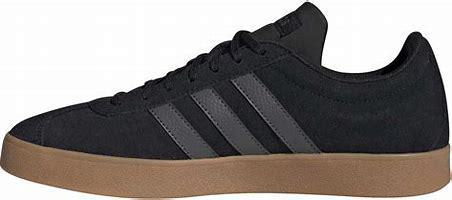
Brand: Adidas
Model: VL Court 2